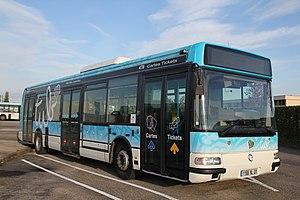
Bus standard Irisbus Agora S n°478 du réseau urbain de Bourg-en-Bresse Agglomération
Rubis, est un réseau de transport en commun desservant 74 communes de la communauté d'agglomération du Bassin de Bourg-en-Bresse, avec un réseau composé de 7 lignes régulières, une navette et un service de transport à la demande. Il est exploité depuis le 1ᵉʳ janvier 2019 par Keolis Grand Bassin Bourg-en-Bresse pour le compte de la communauté d'agglomération du Bassin de Bourg-en-Bresse.